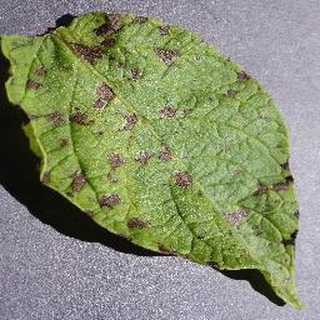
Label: potato_early_blight